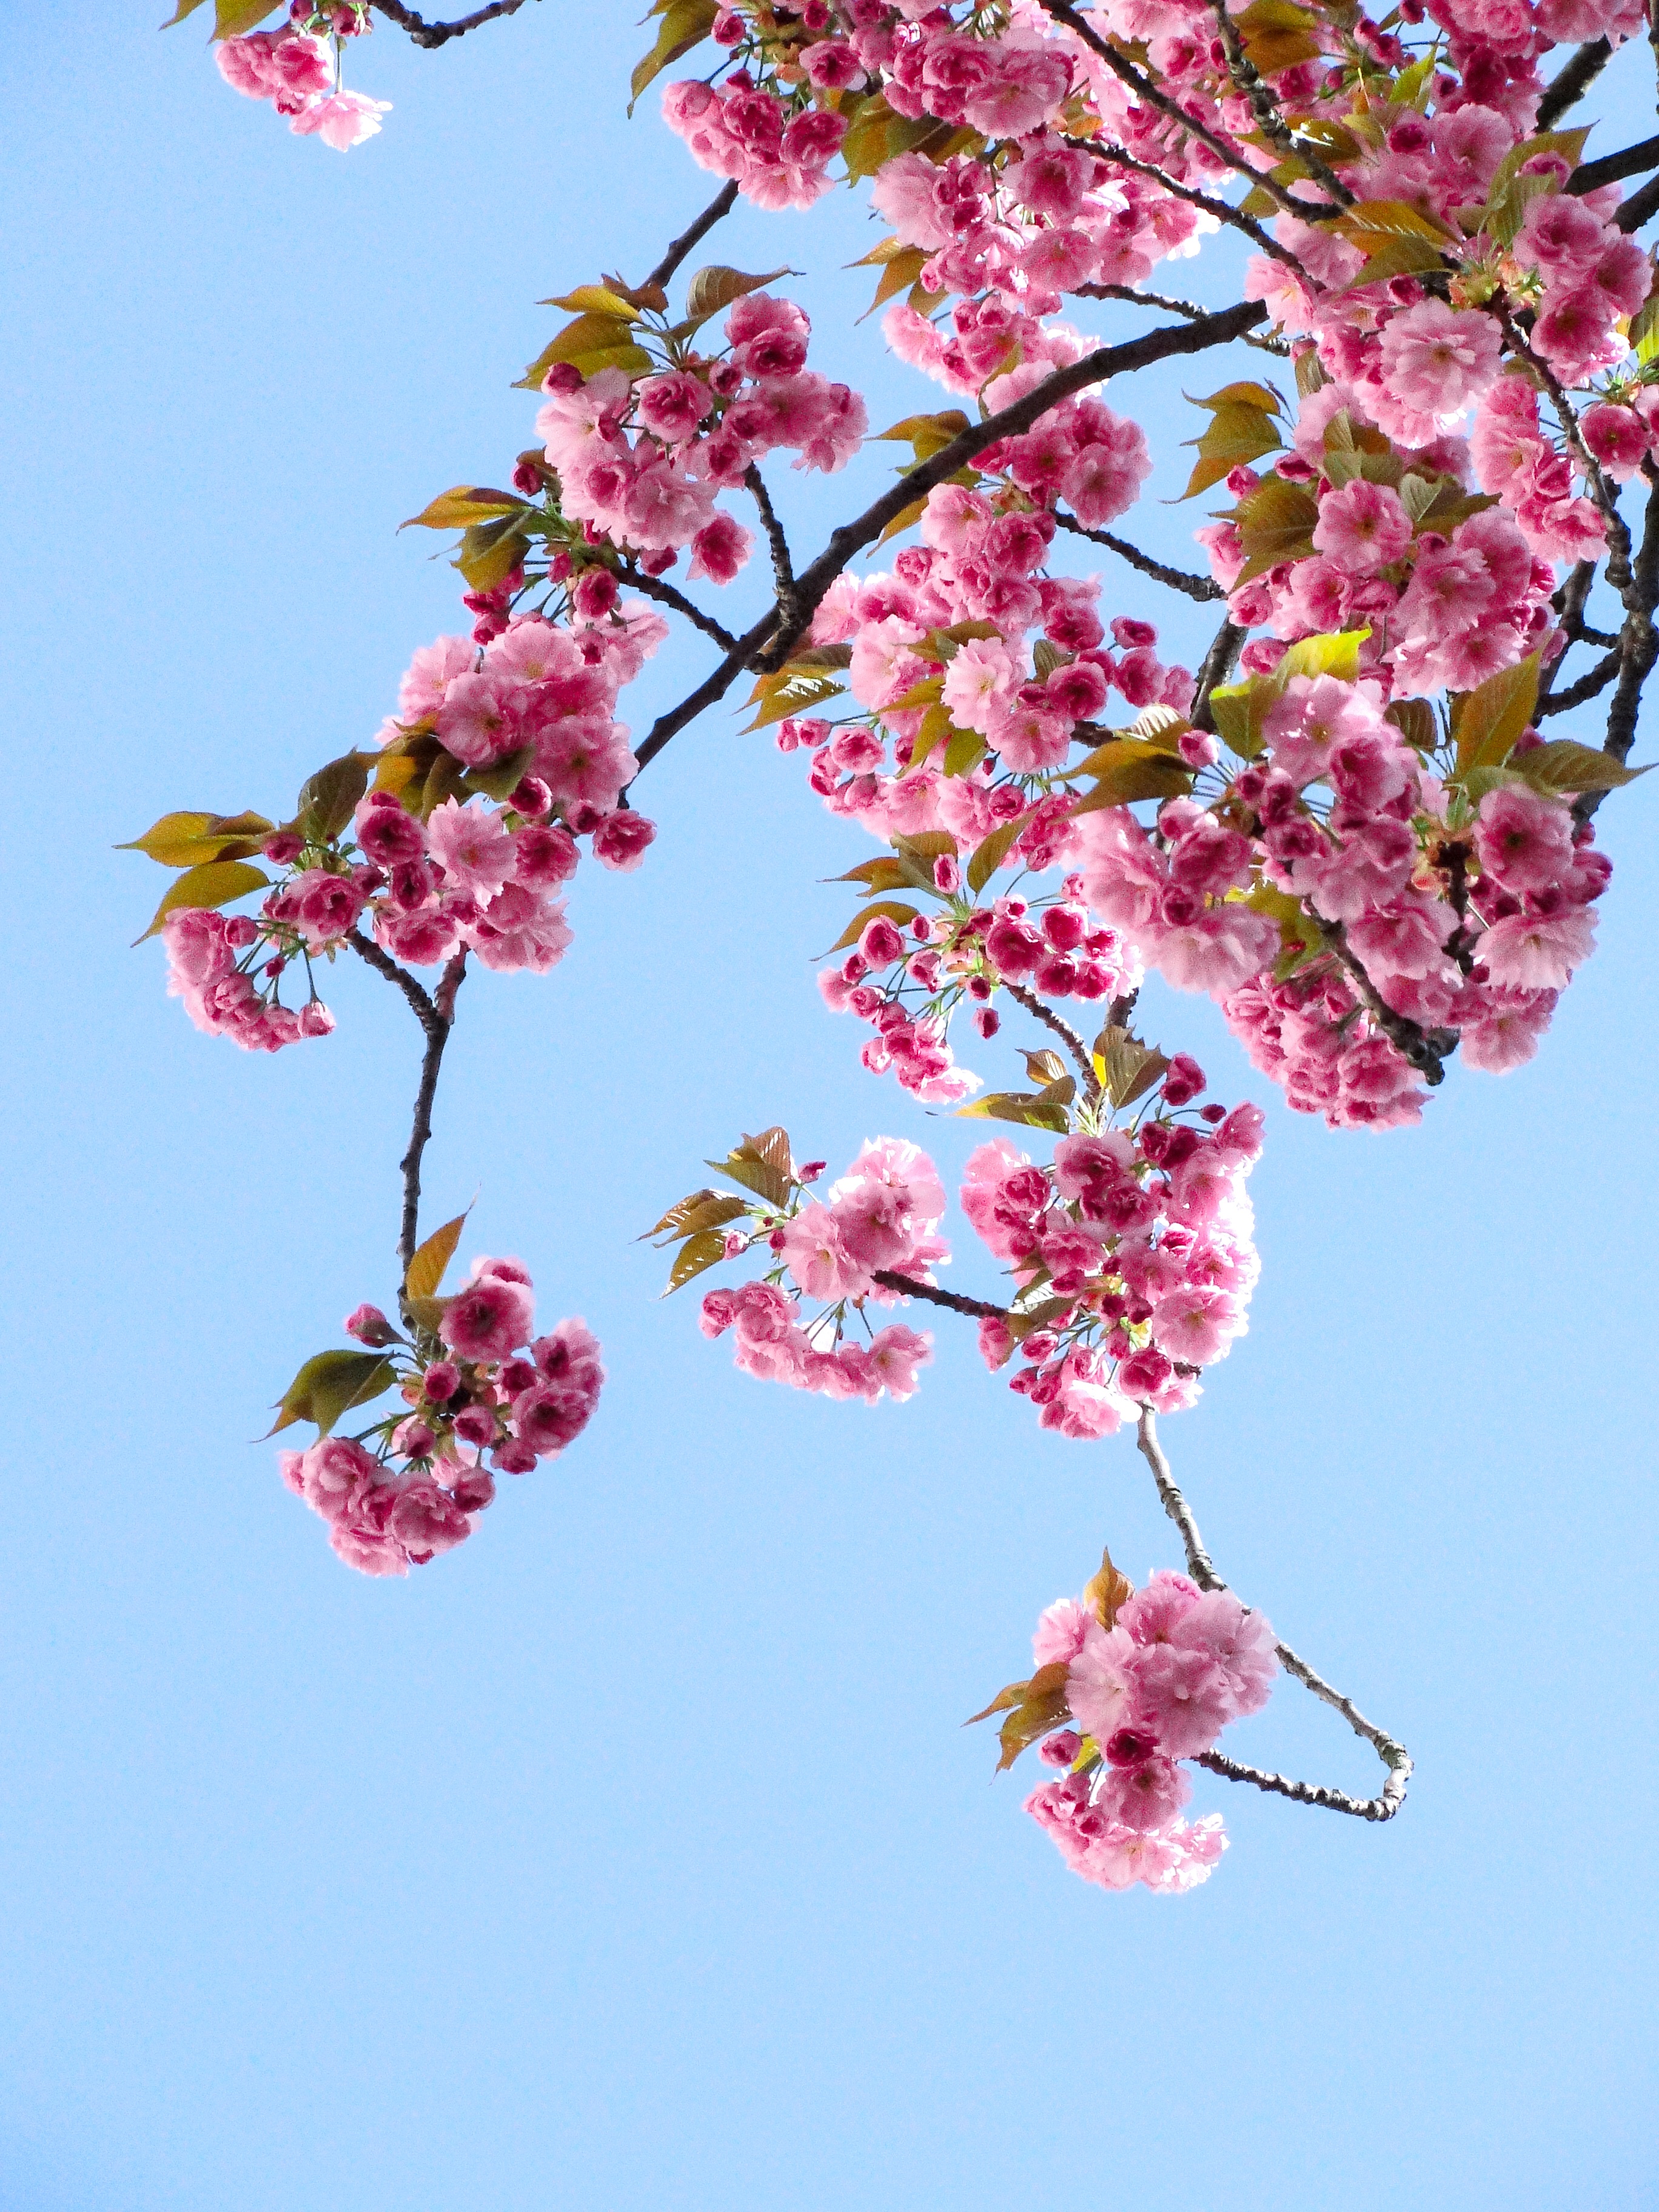
branch, blossom, plant, fruit, flower, petal, food, spring, produce, flora, cherry blossom, cherry, flowering plant, land plant